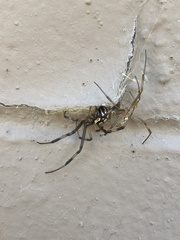
Species: Lactrodectus_hesperus